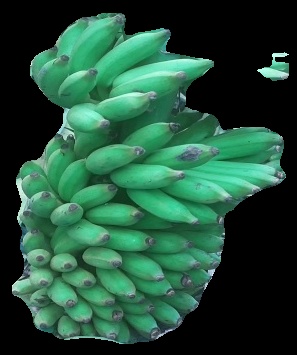
Variety: elakki-bale
Grade: grade1